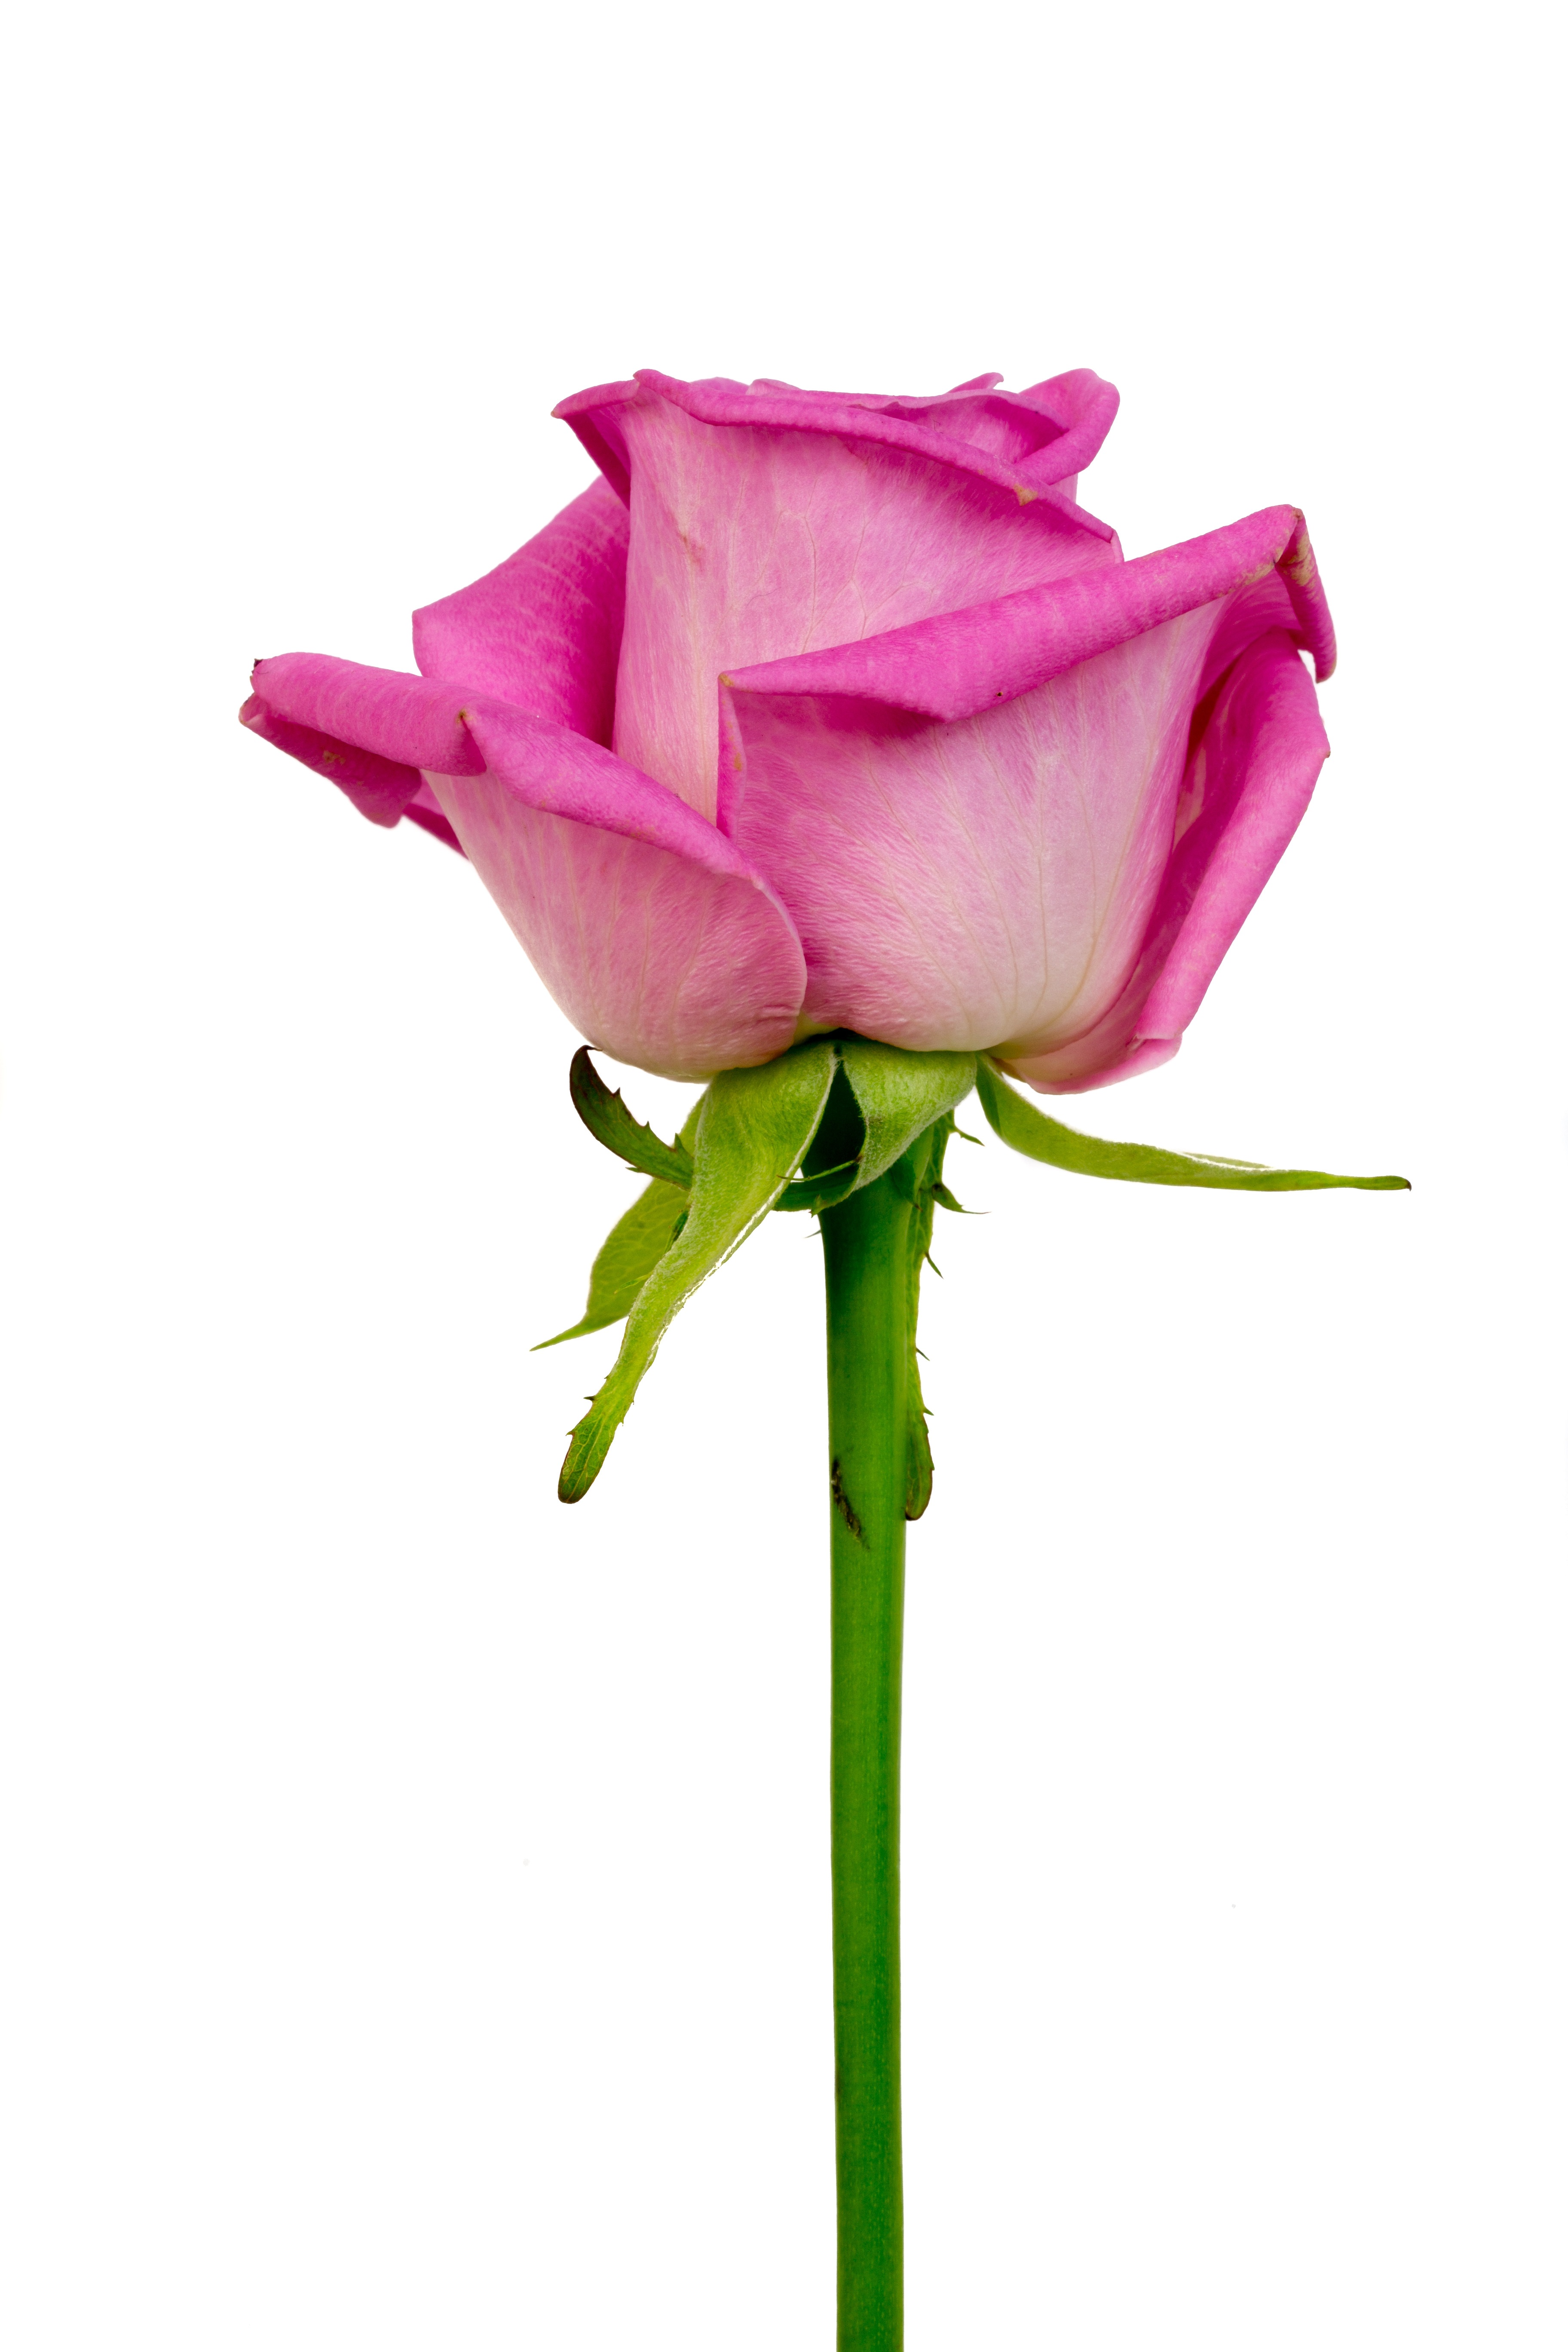
plant, flower, petal, bloom, rose, macro, pink, flowers, pink rose, pink flower, flowering plant, garden roses, rose family, cut flowers, plant stem, land plant